Agnes (singer)

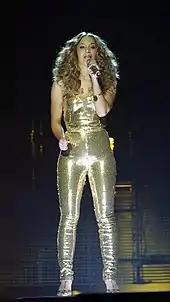
Agnes performing ""Love Love Love"" in the Swedish Melodifestivalen 2009

In October 2008, it was rumored that Agnes would compete in Melodifestivalen 2009, the competition that would decide Sweden's entry to the Eurovision Song Contest. Agnes later confirmed this in an interview in the Swedish newspaper Göteborgsposten, and it was further confirmed on 2 December 2008 by SVT. The song "Love Love Love" was chosen as her official entry song. The song was written by Anders Hansson, who had previously worked with Agnes on her third studio album, co-writing almost all of the record's tracks, including the first two singles, On and On and "Release Me". Originally, it was said that Agnes was to perform "Love Love Love" as a duet with fellow Swedish singer and former A-teens member Marie Serneholt, but when it was later decided that Serneholt would be competing on her own, Agnes performed "Love Love Love" as a solo performance. On 28 February 2009, Agnes advanced to the final round of Melodifestivalen 2009 and eventually achieved 8th place with 40 points. On 28 February, she officially released "Love Love Love" as the third single from "Dance Love Pop", peaking at number four on the Swedish charts. The song was included on the two-disc re-release of her third studio album, released on 1 April 2009. Following the re-release, "Dance Love Pop" returned to the Swedish albums chart, peaking at number 12.